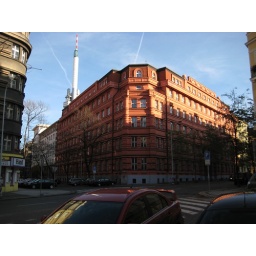
With the always present TV tower in the back